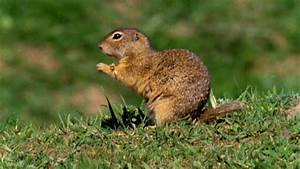
Label: squirrel